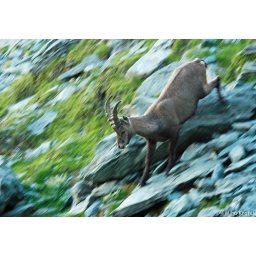
male Alpine ibex Capra ibex running in Gran Paradiso National Park, Western Alps, Italy